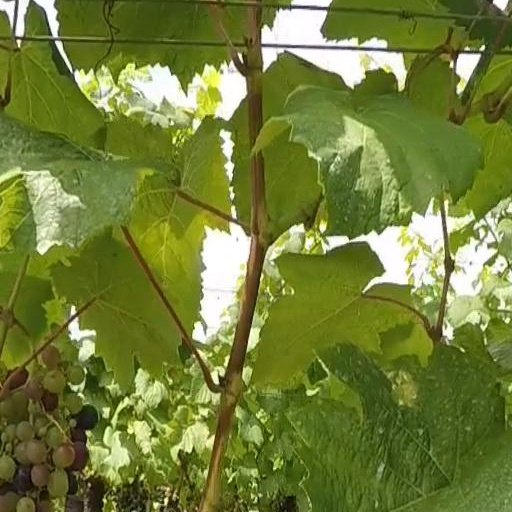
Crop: grape